Brasier

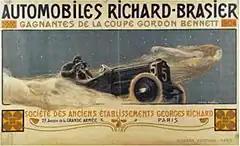
Poster for Richard-Brasier automobiles by Henri Bellery-Desfontaines, 1905.

By 1905, relations had broken down between the partners due to Richard being frequently away from his desk due to his motor racing activities and, it was reported, injuries he sustained as a result. The strained relations prompted Richard to leave the company that year to found Unic. The newly renamed Brasier firm was therefore born into an atmosphere of recrimination and litigation. Nevertheless, Brasier retained the premises originally acquired by the Richard-Brasier company in Ivry, just outside the ring formed by the old city walls (today followed by the "Périphérique" motor-way) on the southern edge of central Paris.